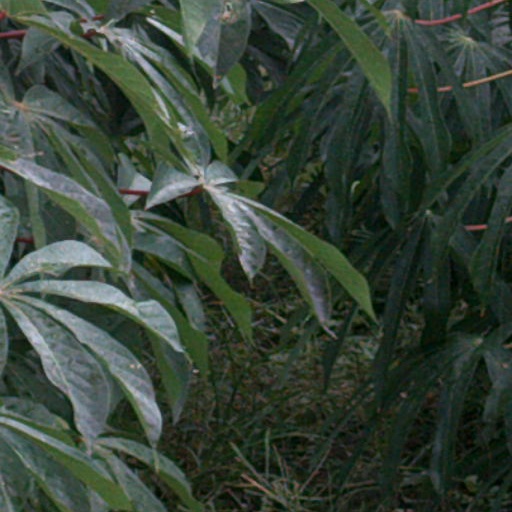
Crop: cassava